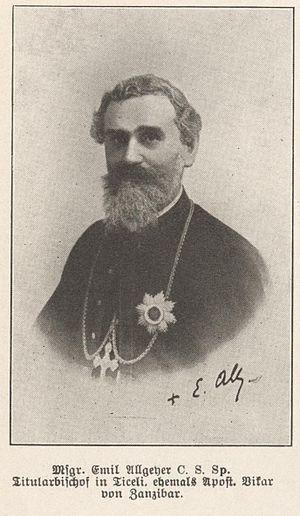
Liste des archevêques de Nairobi